Solbiate Arno

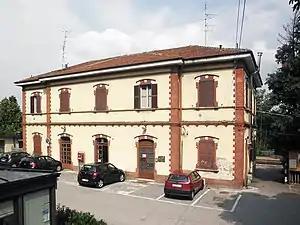

Solbiate Arno is a "comune" (municipality) in the Province of Varese in the Italian region Lombardy, located about 40 km northwest of Milan and about 11 km south of Varese. As of 31 December 2004, it had a population of 4,157 and an area of 3.0 km².